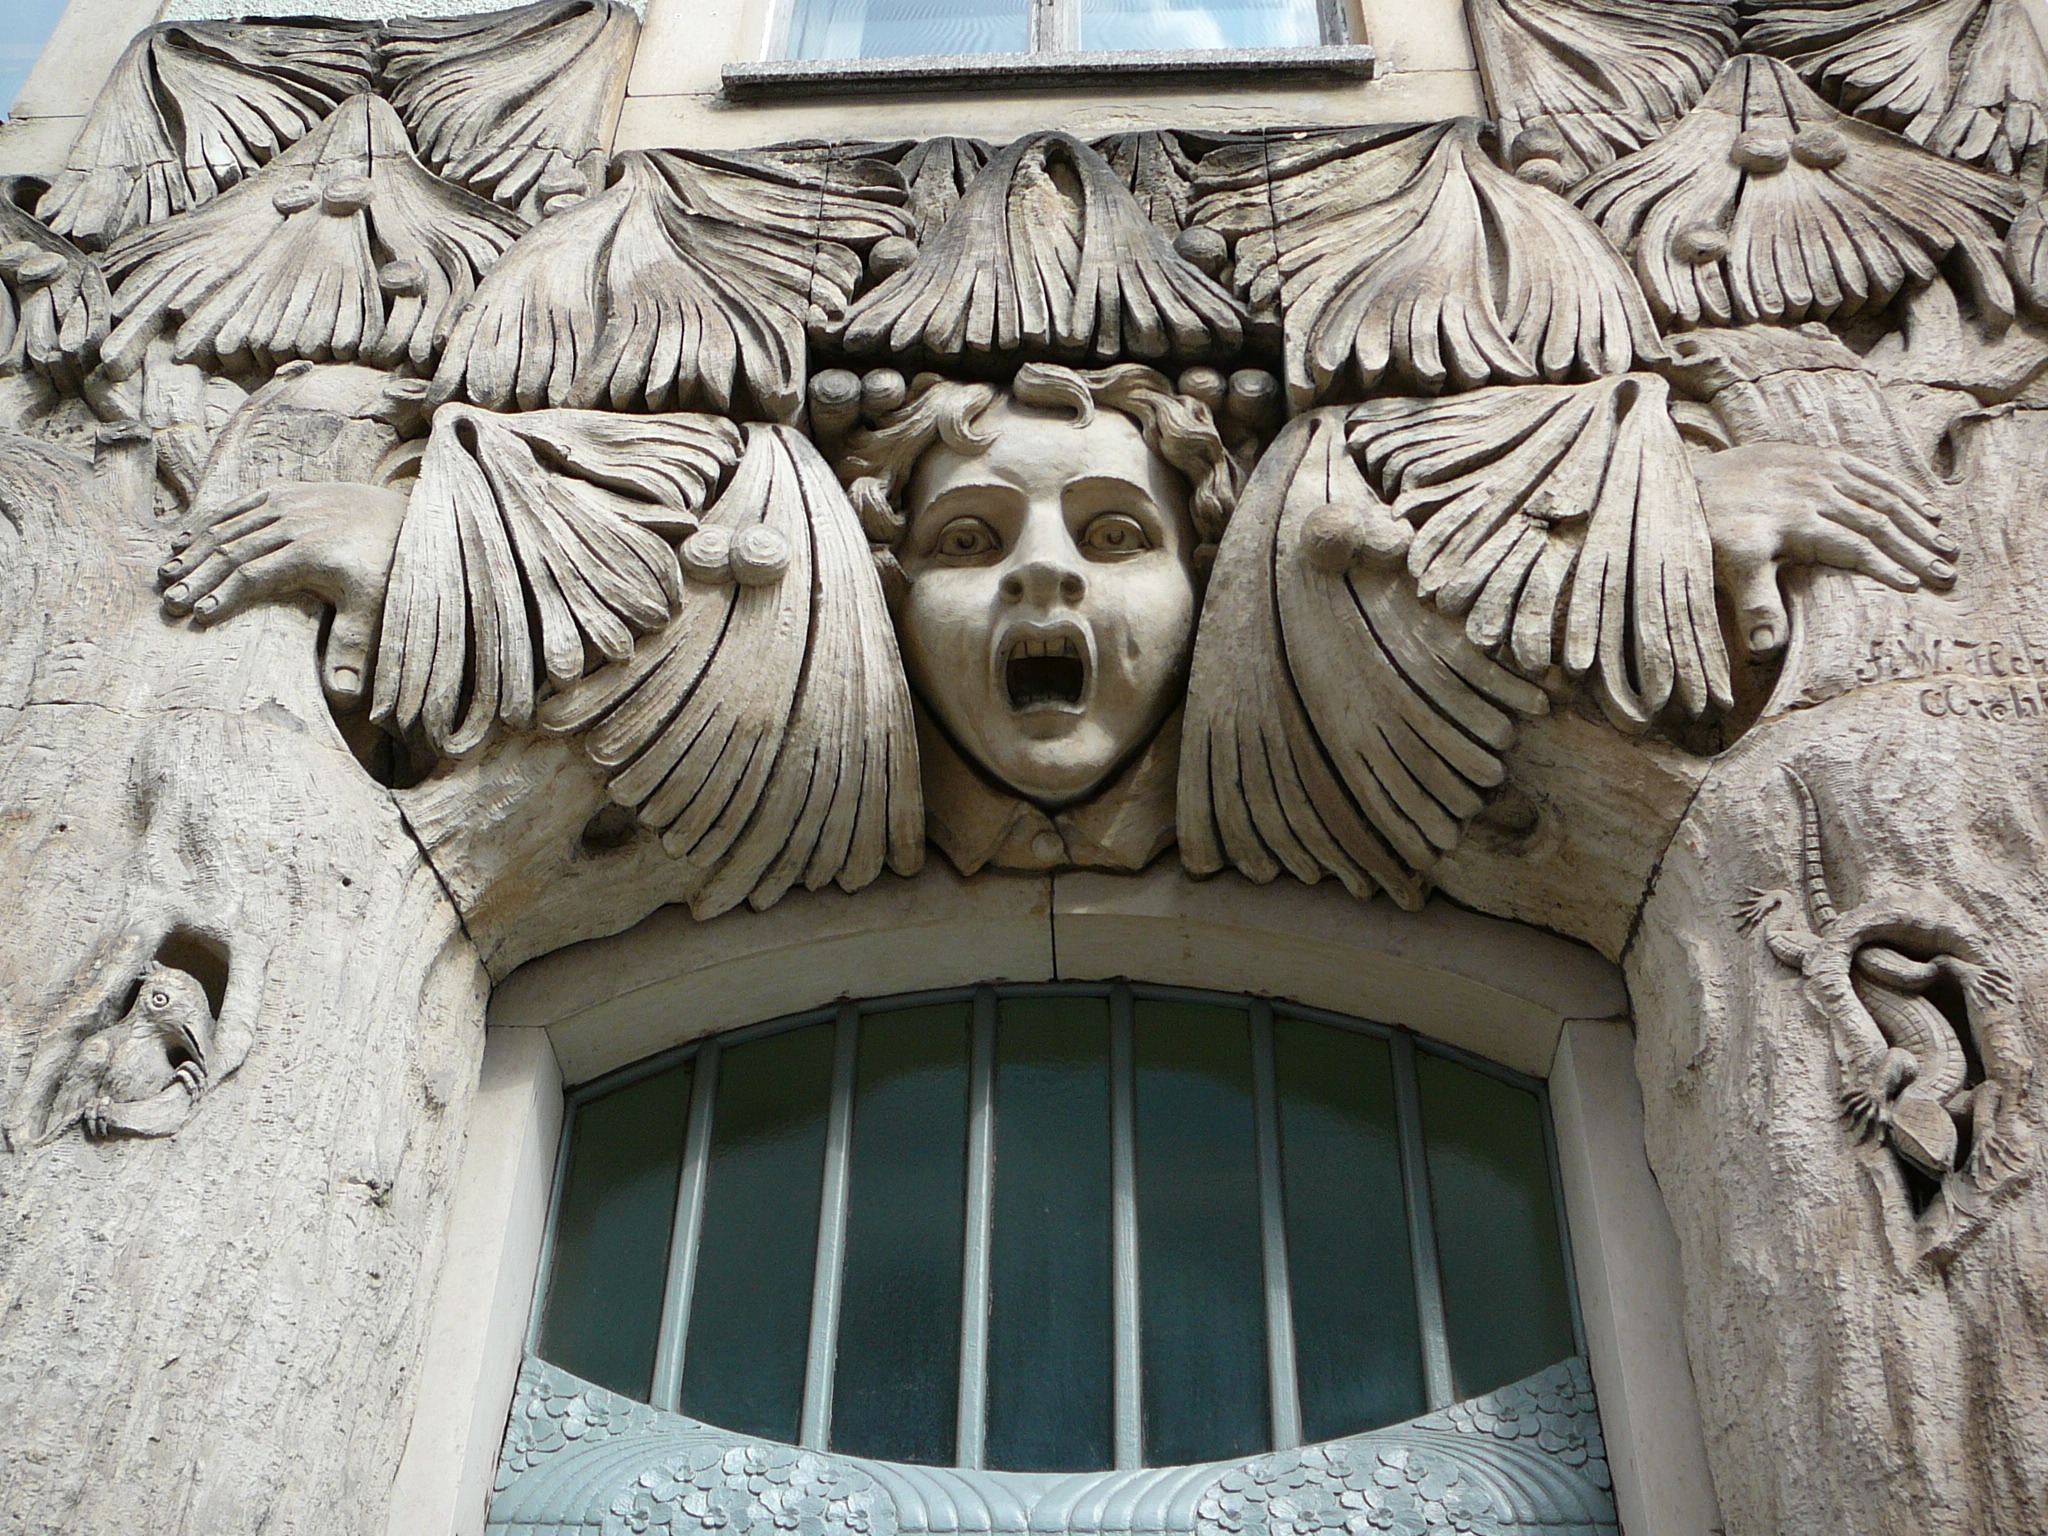
architecture, building, monument, statue, facade, door, gargoyle, sculpture, art, temple, doors, faces, carving, relief, art nouveau, stucco, stone carving, ancient history, parts of the building, door frieze, stucco ornaments